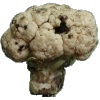
Label: Cauliflower 1